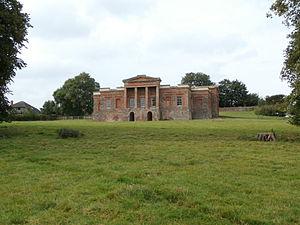
Saint-Thégonnec [sɛ̃tegɔnɛk] est une ancienne commune du département du Finistère, dans la région Bretagne, en France, fusionnée à partir du 1ᵉʳ janvier 2016 avec Loc-Eguiner-Saint-Thégonnec pour former la commune de Saint-Thégonnec Loc-Eguiner.